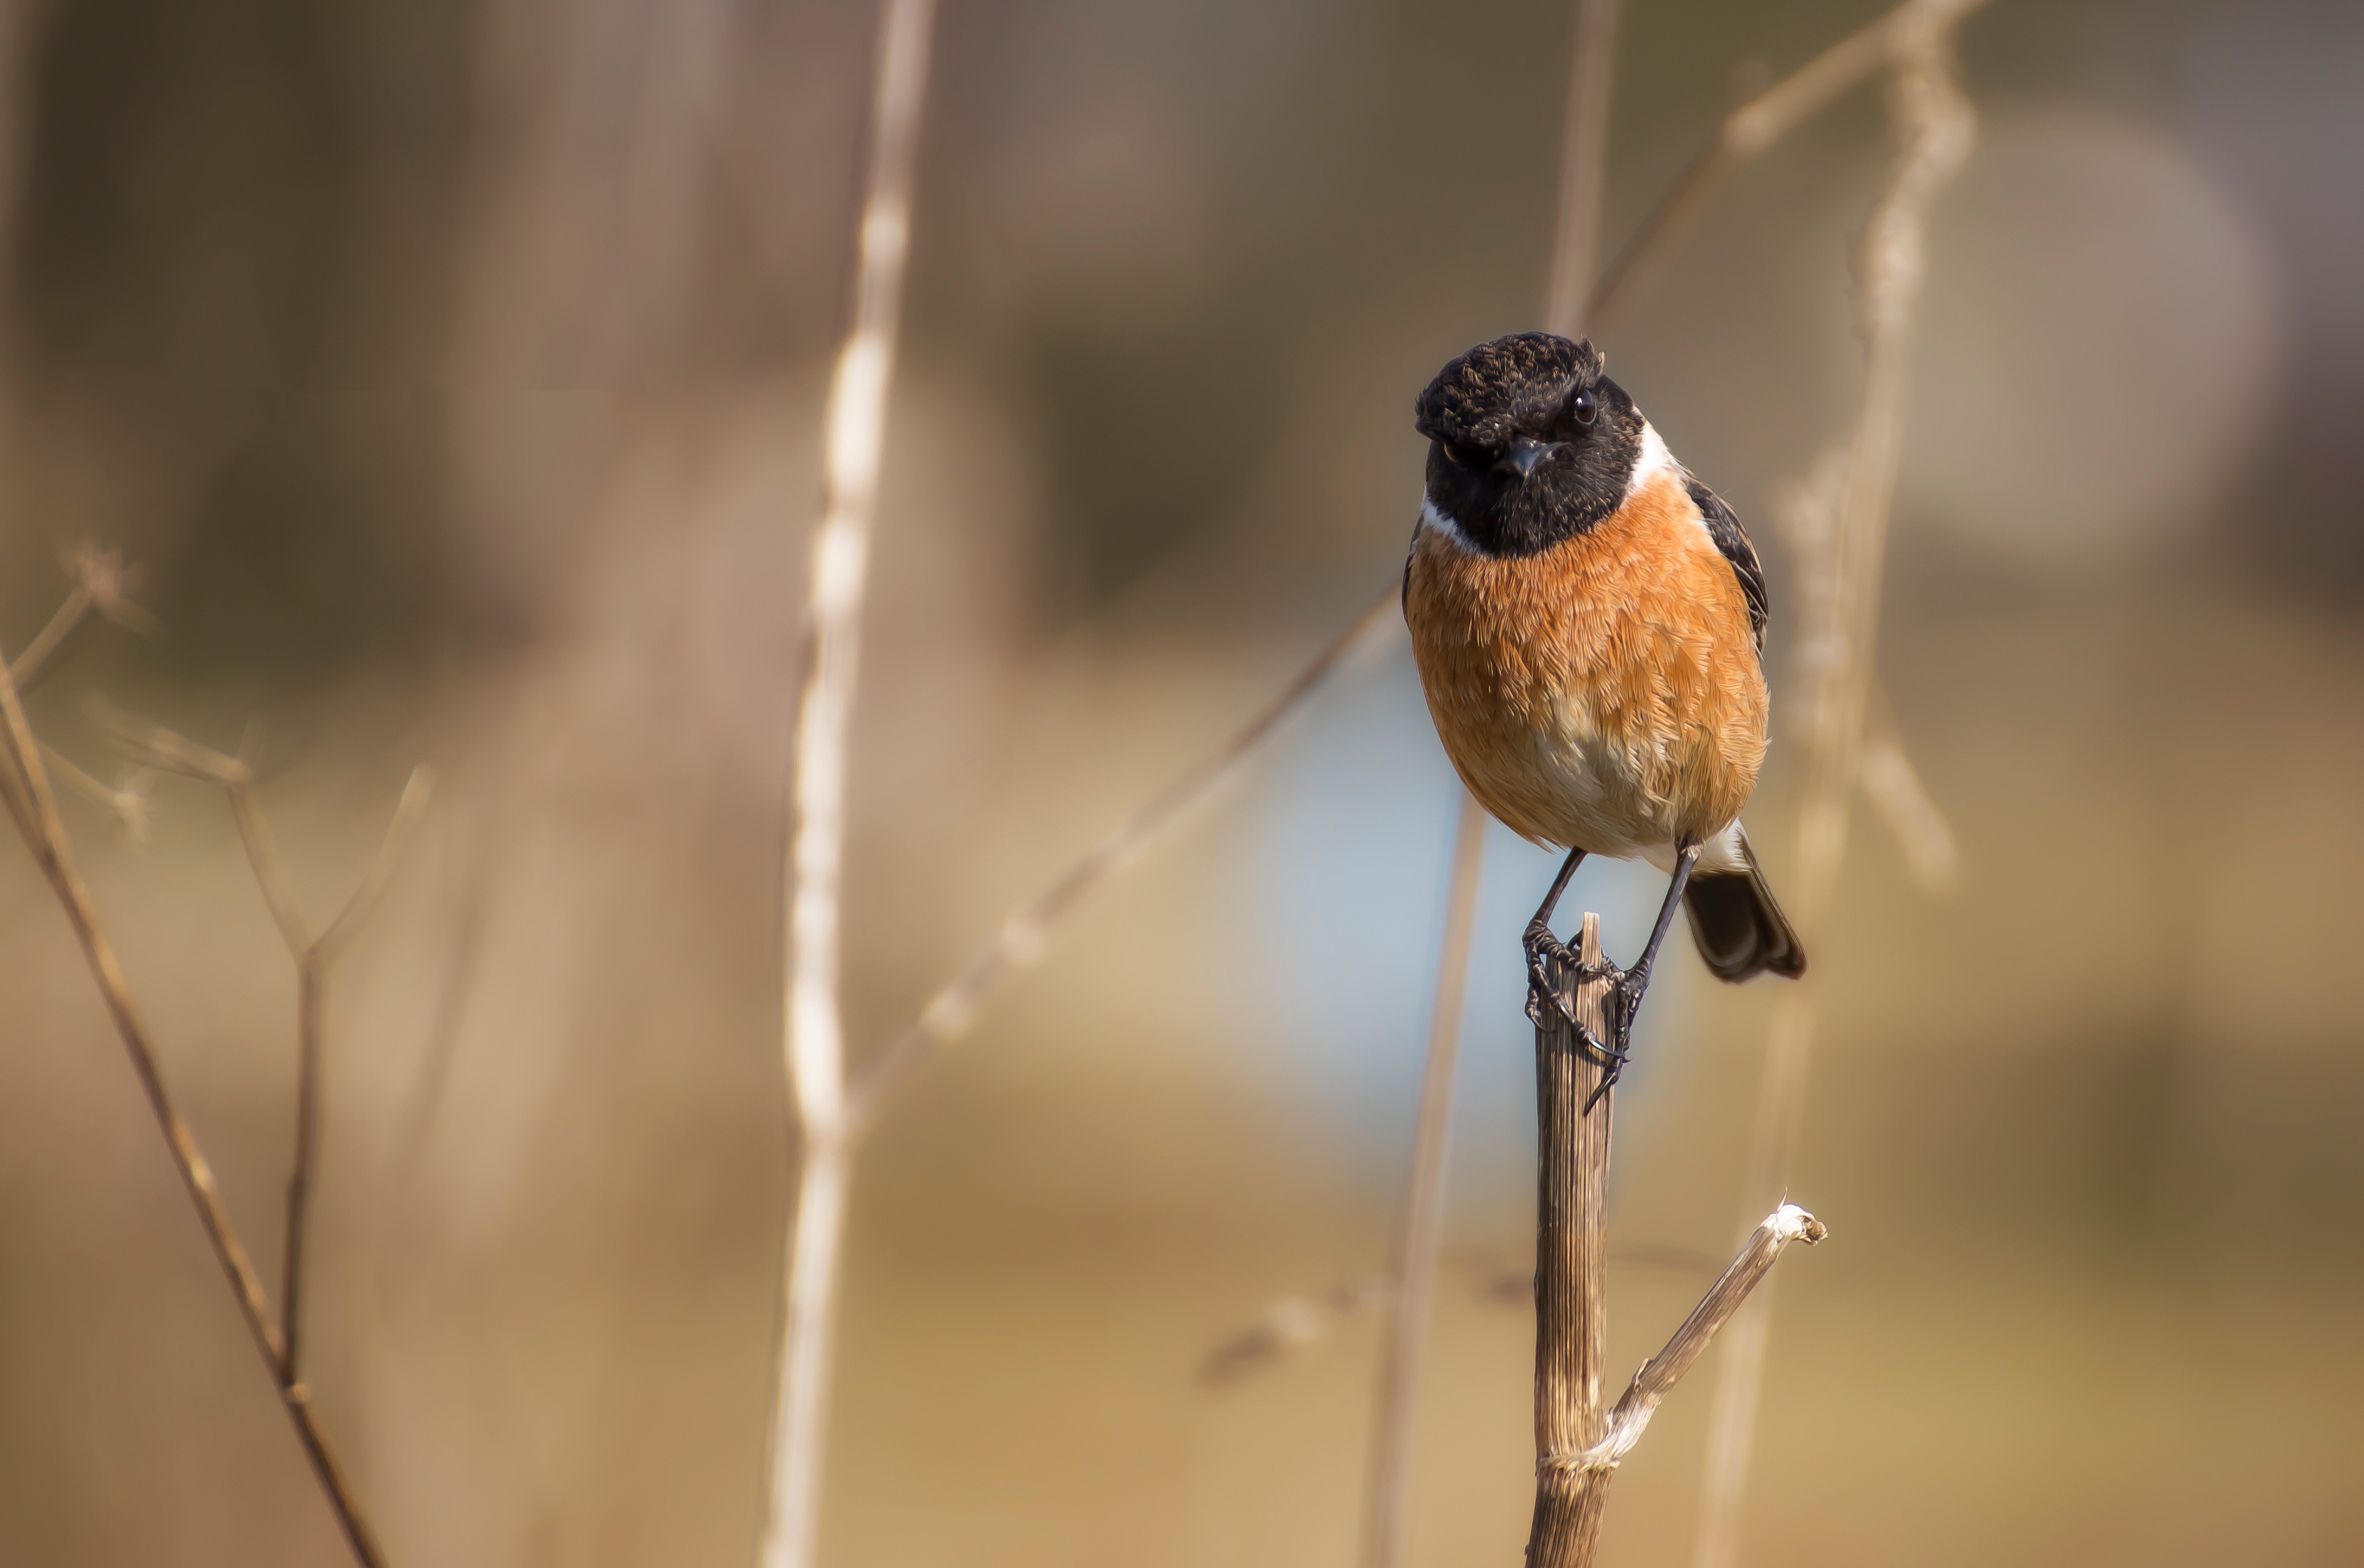
tree, nature, branch, bird, wildlife, beak, fauna, close up, birds, feathers, wings, animals, vertebrate, sparrow, finch, ave, wren, macro photography, stonechat, letdown, old world flycatcher, perching bird, emberizidae